Parliament of South Australia

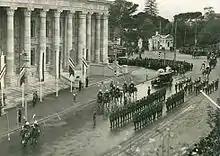
The completed New Parliament House being opened in 1939

This Constitution Act provided for a bicameral parliament with full authority to enact laws, apart from a few Acts requiring the monarch's personal Royal Assent. The 18-member Legislative Council was elected by property owners only, while the 36-member House of Assembly was elected by a full male franchise. The Act also provided for a system of responsible government, where the members of the executive branch must sit in parliament and, by convention, can only remain in office while they hold the confidence of a majority of the members of the House of Assembly. It was the first Constitution in the Australian colonies to provide "manhood" suffrage. The adoption of the "one man, one vote" principle also removed the ability of voters to vote in any electorate in which they owned property. The Act also defined the rules of tenure for the parliamentarians.